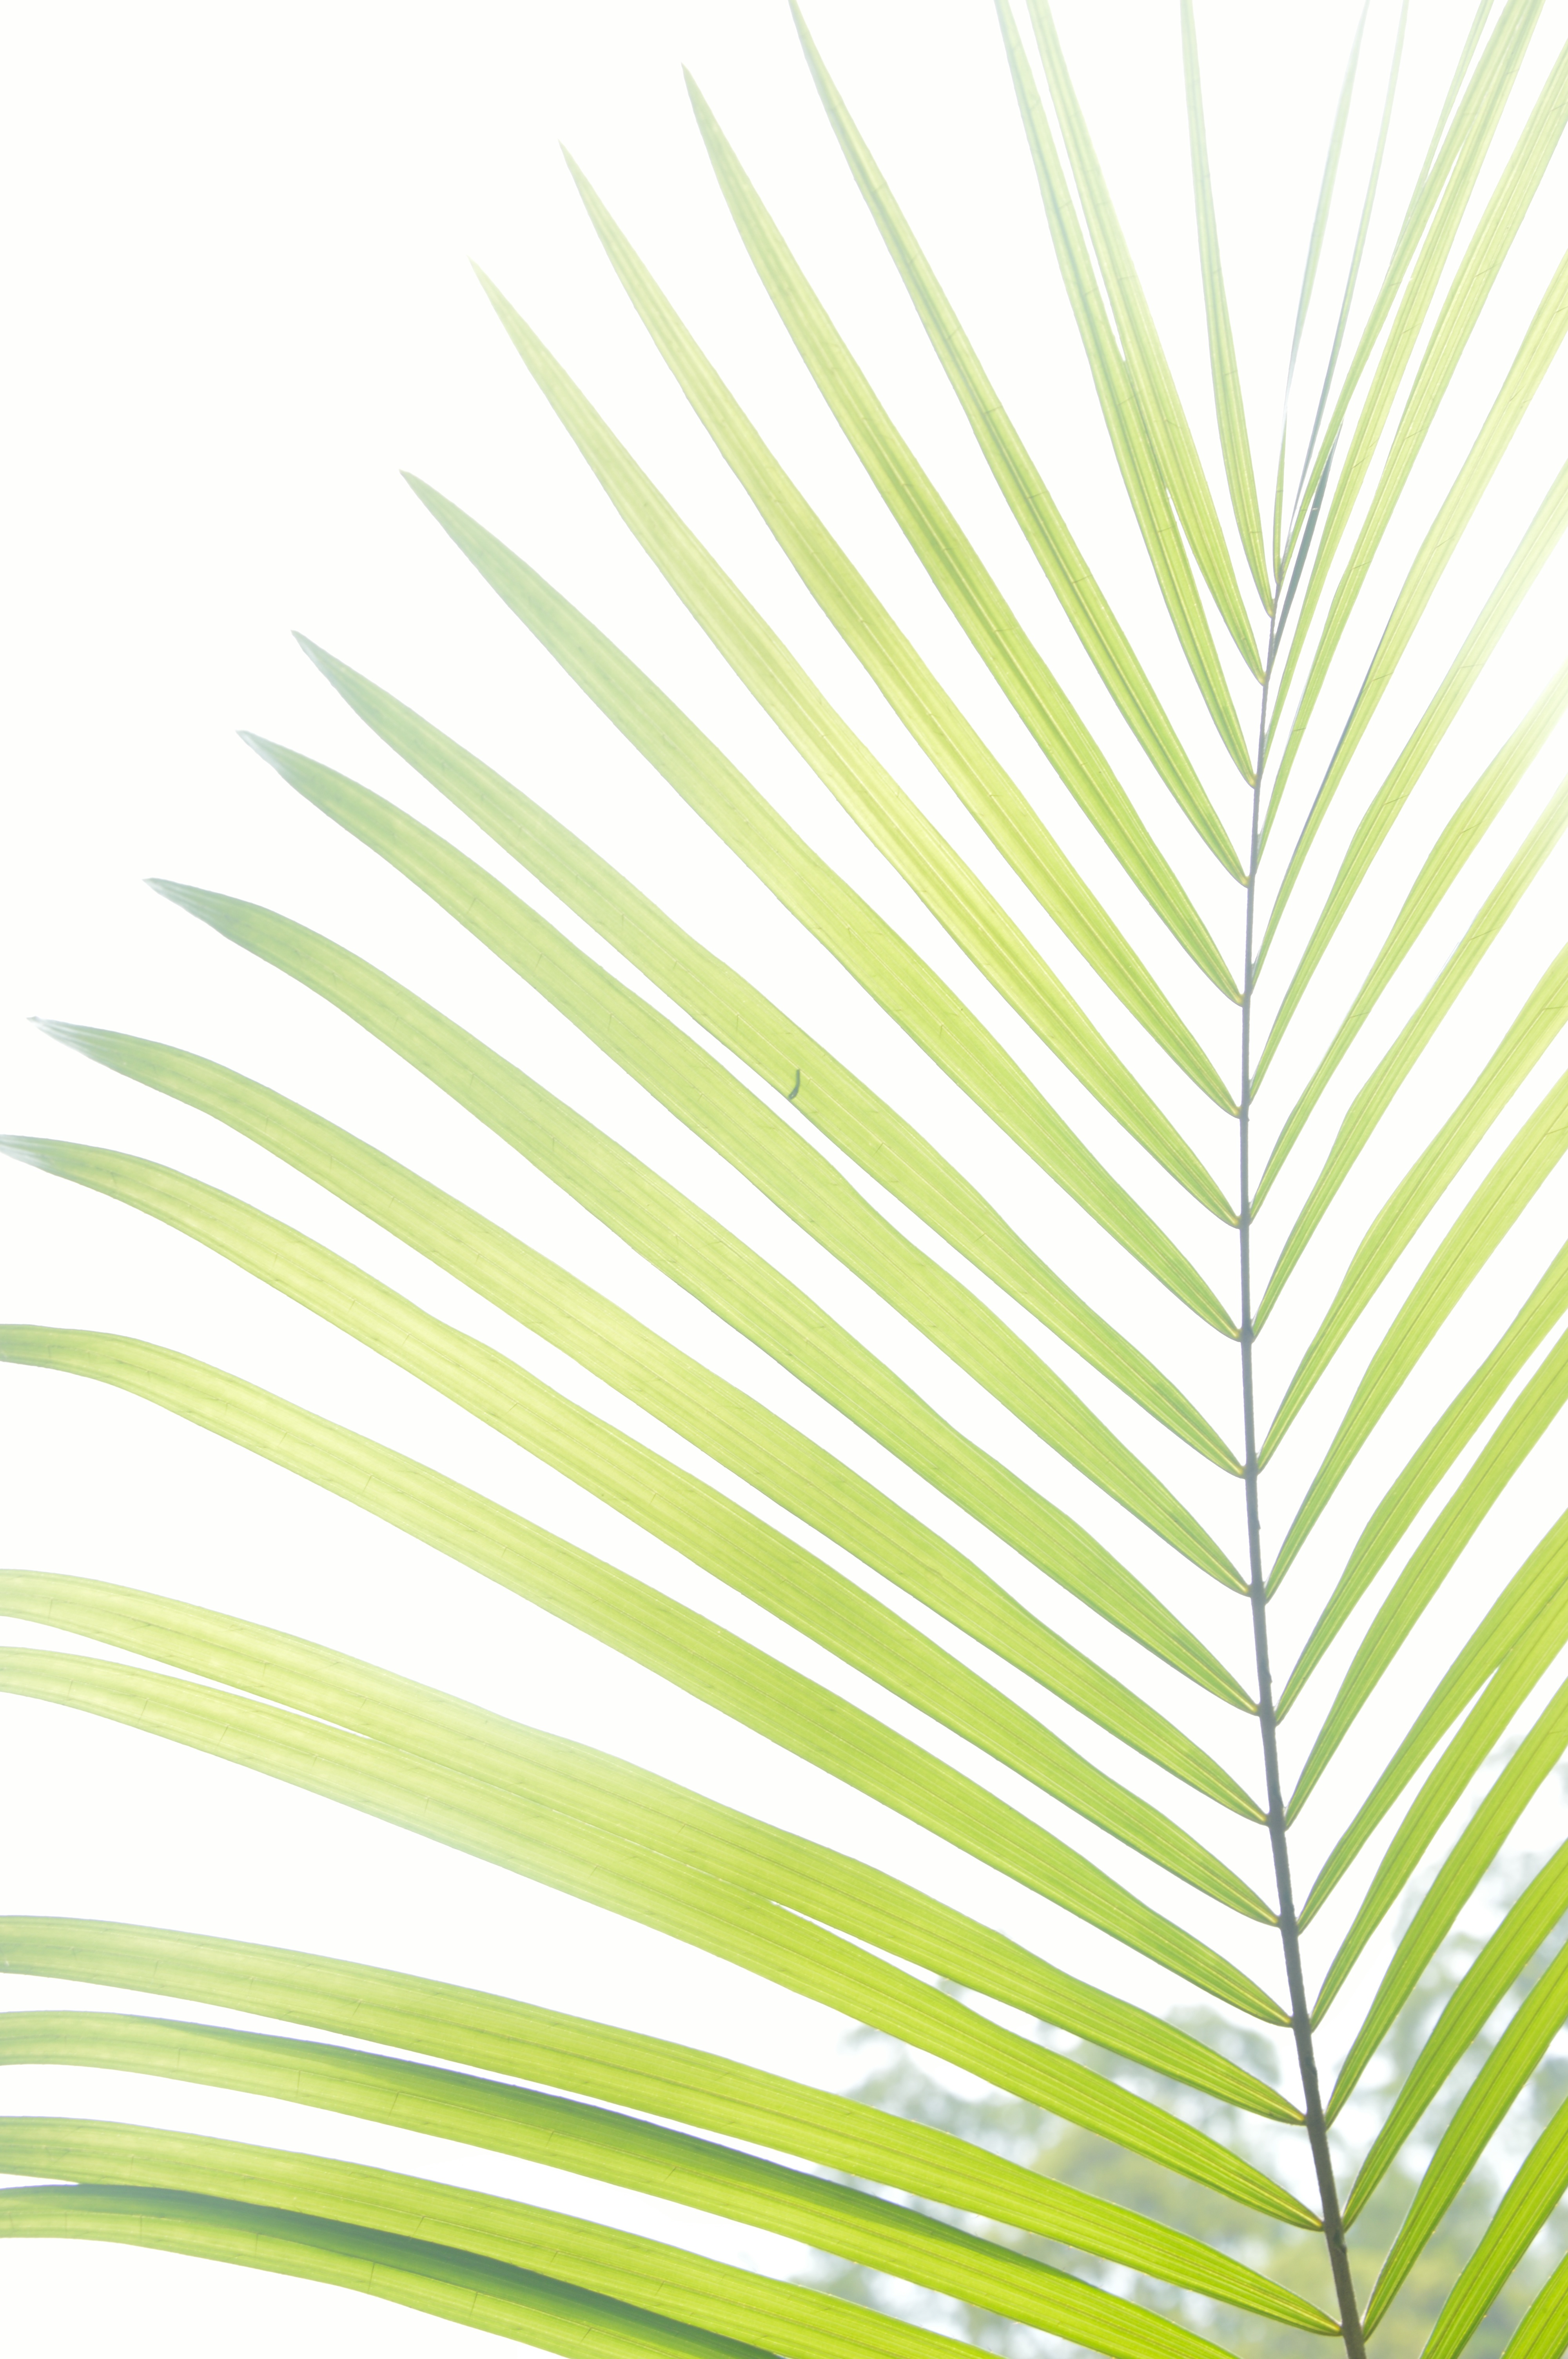
tree, grass, branch, plant, leaf, flower, pattern, line, green, circle, interior design, illustration, design, shape, green plants, qingxinziran, arecales